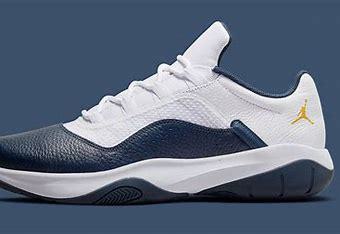
Brand: Jordan
Model: 11 Cmft